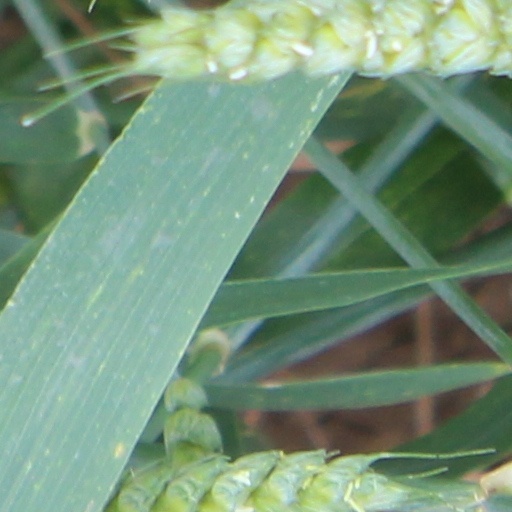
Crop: wheat